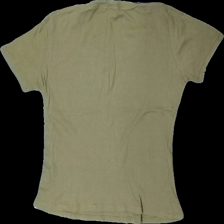
View: back
Type: T-shirt
Category: Men
Brand: Not in the list
Brand text on label: Peppercorn
Colors: Green
Material: 100% cotton
Cut: Regular, C-collar
Size: XL
Season: All
Price range: 50-100
Recommended usage: Export
Comment: crooked seam